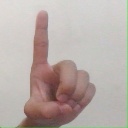
अक्षर: ड